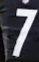
Number: 7